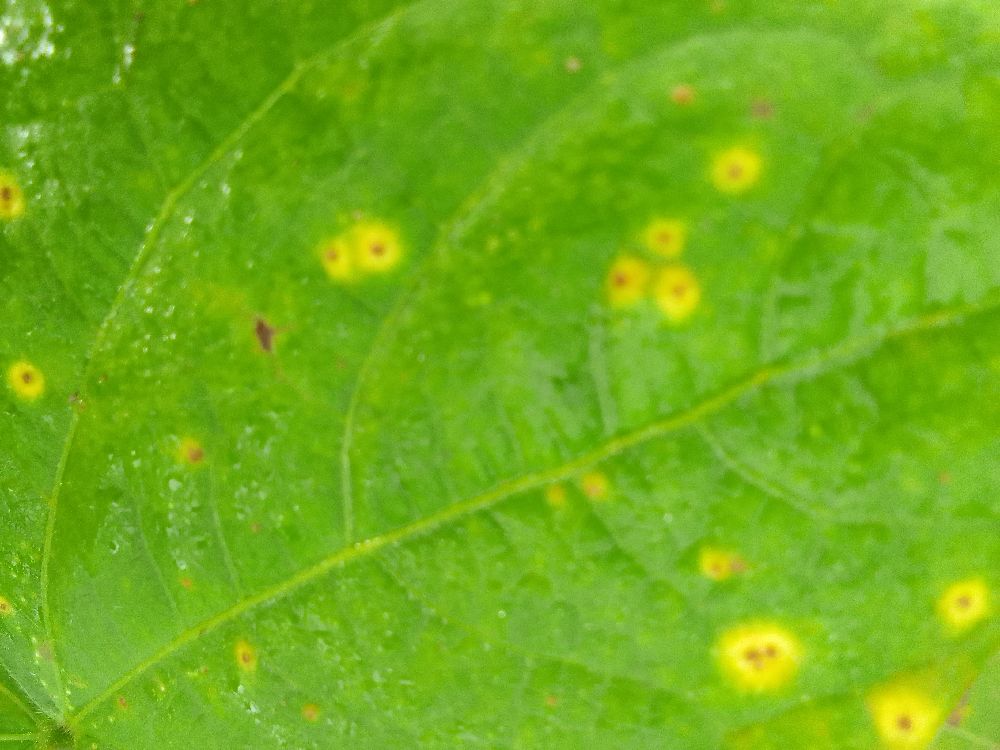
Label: rust